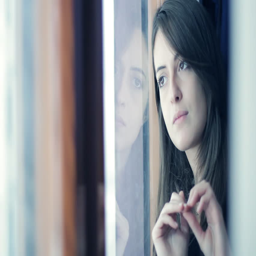
pensive young woman looking through a window